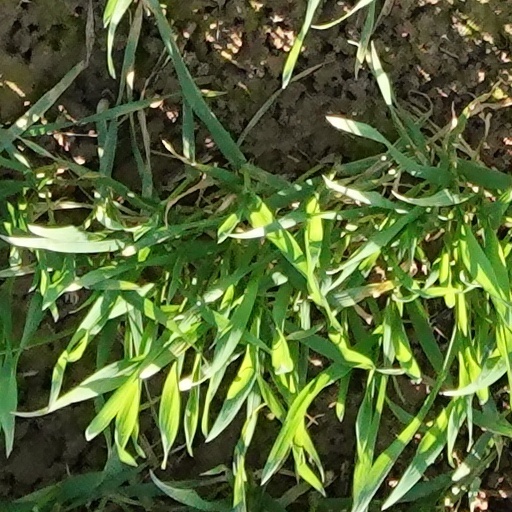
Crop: wheat